Onze Estrelas Boa Vista

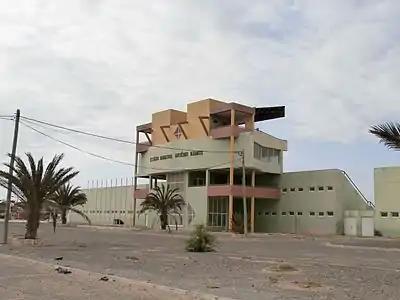
Estádio Arsénio Ramos, home of Sport Sal Rei Club

The team plays at the stadium named Arsénio Ramos which it was completed on 9 February 2008 and first played in the 2010–11 season.